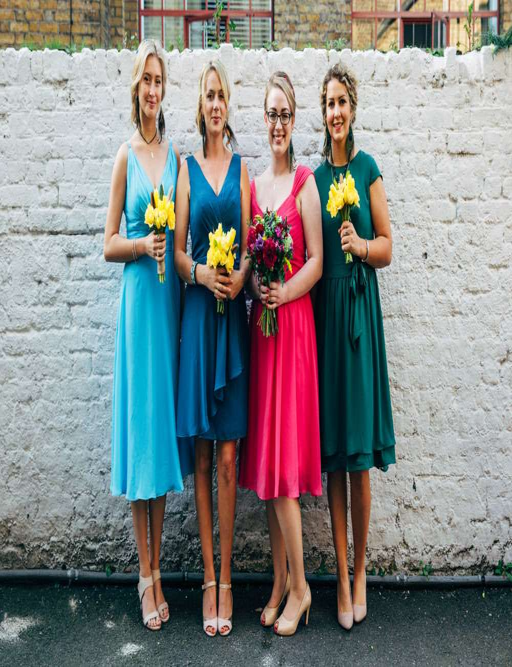
garment , graffiti and western christian holiday